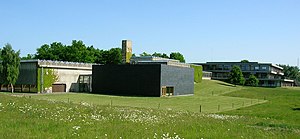
Lærerseminarium / De nye læreruddannelsessteder
Holbæk Seminarium, som er truet af lukning
Holbæk Seminarium
Lærerseminarium eller seminarium er en uddannelsesanstalt for lærere navnlig til folkeskolen, men også andre skoleformer under gymnasialt niveau, privatskoler, ungdomsskoler og voksenundervisning med undervisning frem til folkeskolens Afgangsprøver og folkeskolens 10. klasseprøve.